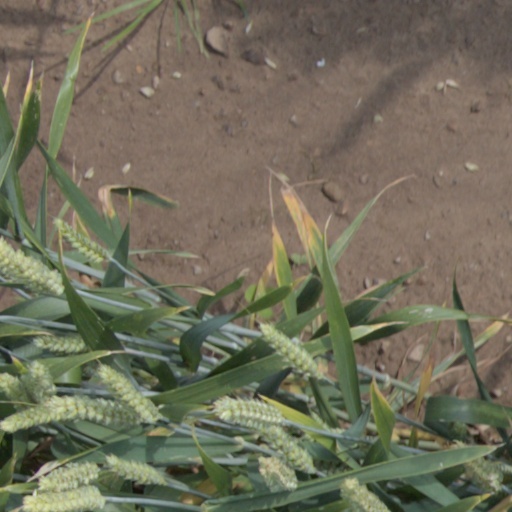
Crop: wheat